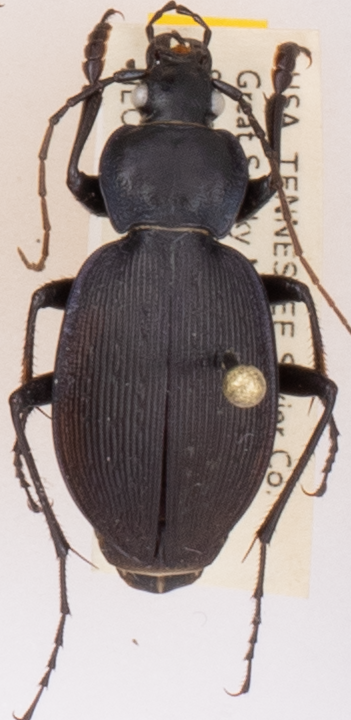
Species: Carabus goryi
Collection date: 2017-08-08
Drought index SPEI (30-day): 0.1
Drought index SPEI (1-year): -0.46
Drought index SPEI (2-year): -0.46